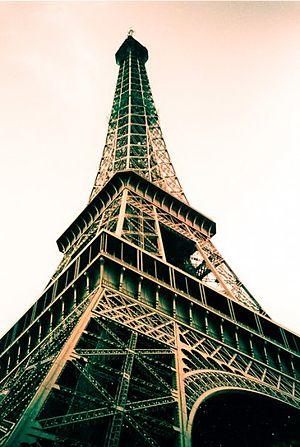
Photo de la tour Eiffel à Paris prise avec un Lomo LC-A
Le Lomo LC-A est un appareil photographique compact, produit depuis 1983 par Lomo PLC à Saint-Pétersbourg.